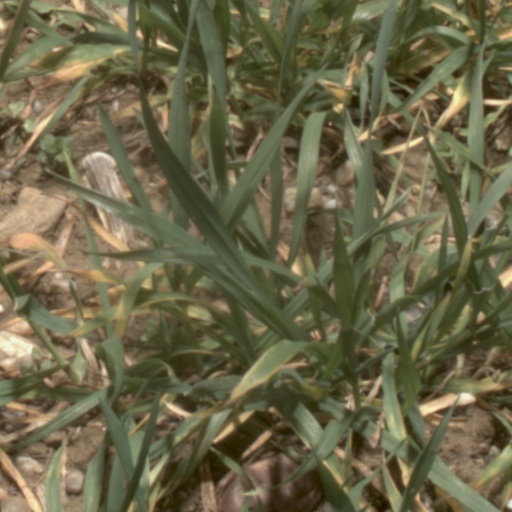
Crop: wheat